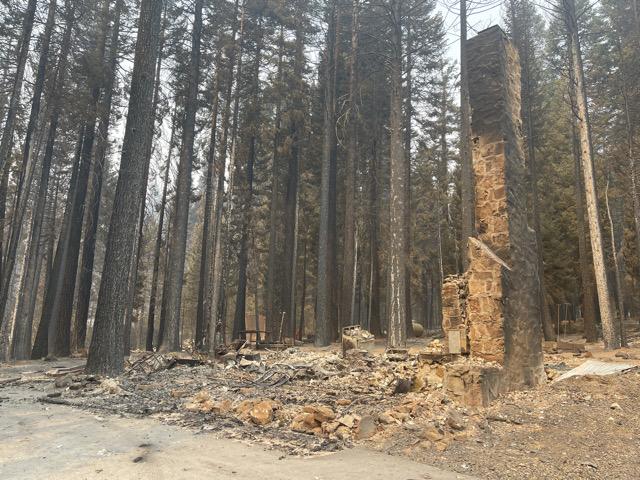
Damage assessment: destroyed